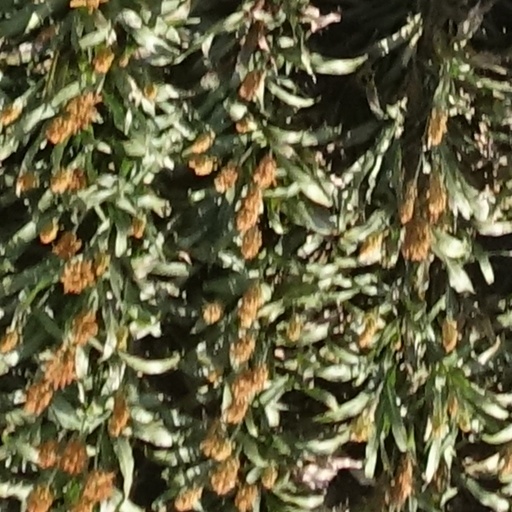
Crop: sorghum